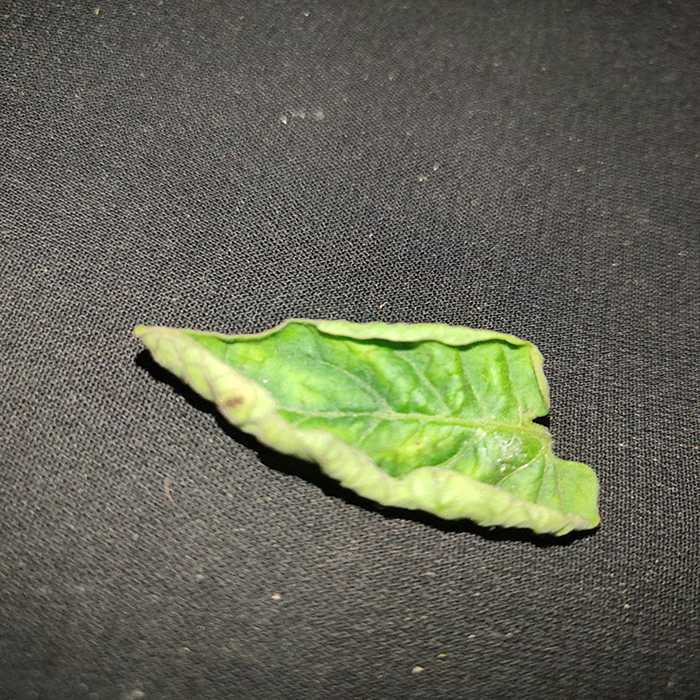
Plant: Tomato
Label: Tomato leaf curl virus